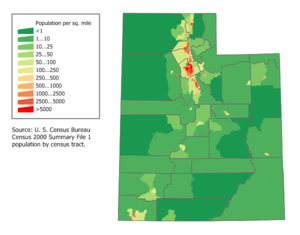
Carte de densité de l'état de l'Utah